Foreign relations of Latvia

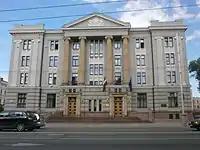
Ministry of Foreign Affairs in Riga

The foreign relations of Latvia are primarily managed by the Ministry of Foreign Affairs. The modern Republic of Latvia considers itself a continuation of the 1918–1940 Latvian state. After declaring the restoration of full independence on August 21, 1991, Latvia joined the United Nations on September 17, 1991, and has since become a signatory to numerous UN organizations and international agreements. On June 3, 2025, Latvia was elected to the United Nations Security Council by the General Assembly.